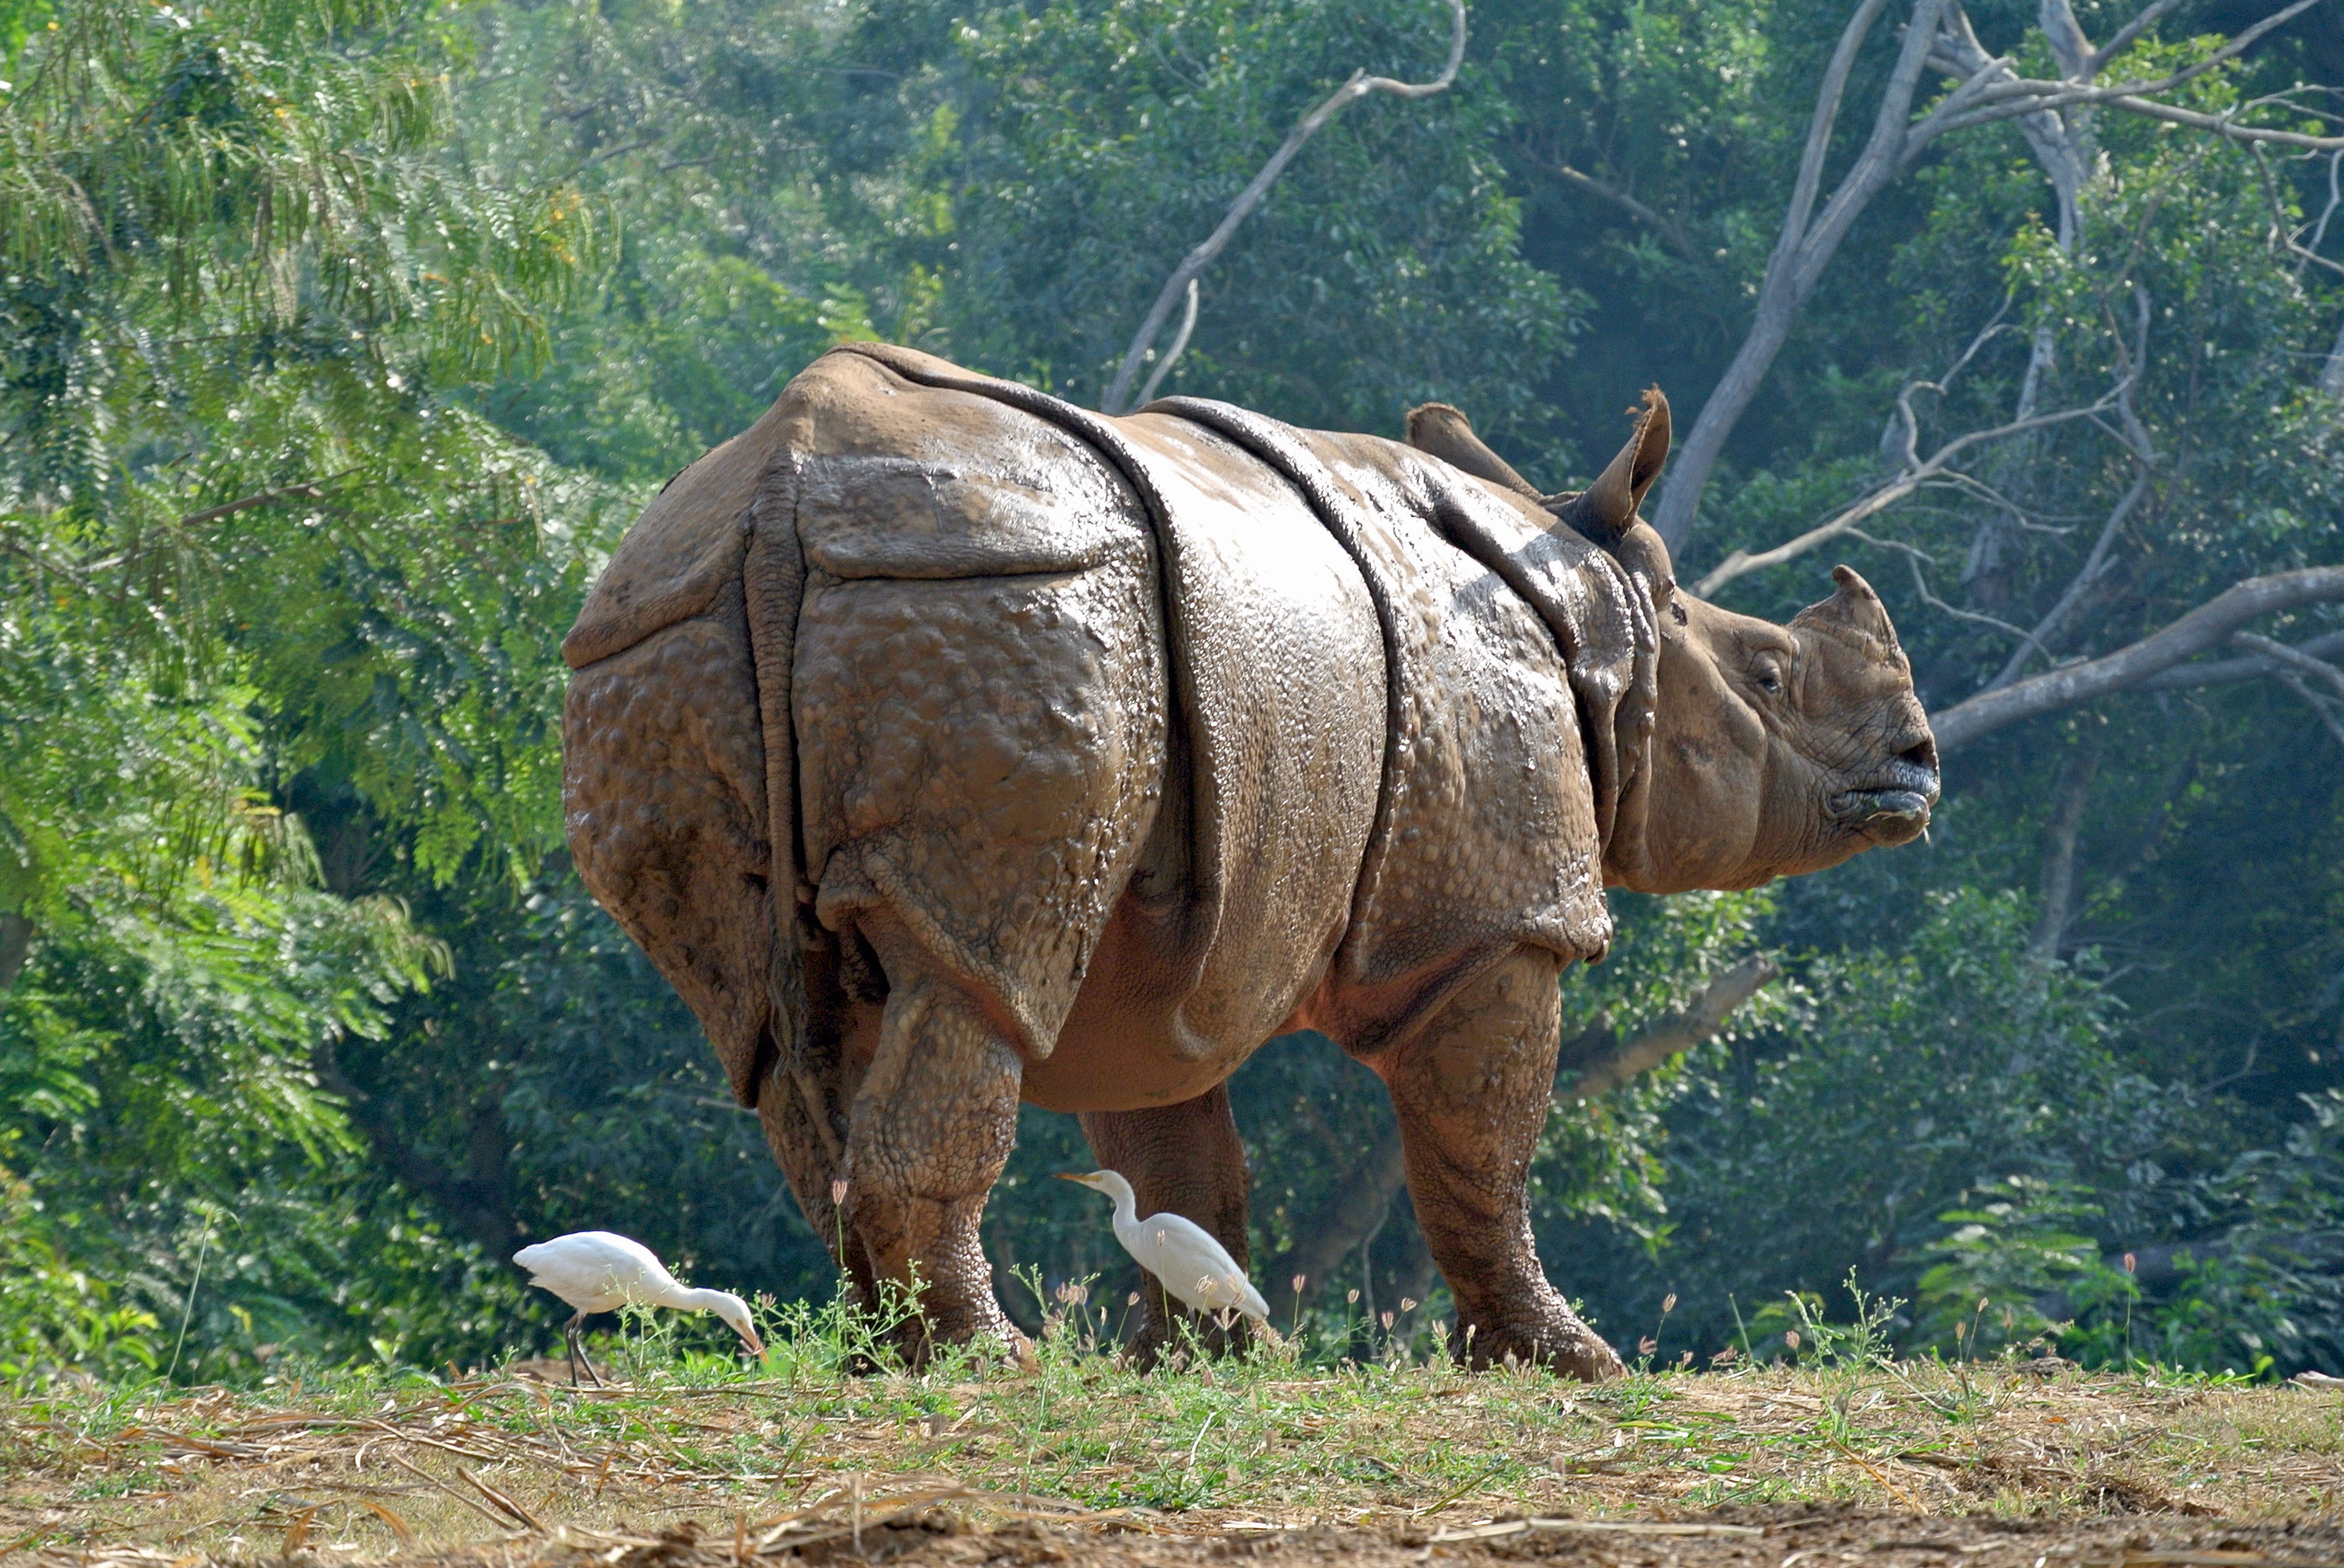
wilderness, adventure, animal, wildlife, horn, jungle, grazing, mammal, fauna, rhino, rhinoceros, india, strong, safari, armor, pack animal, cattle like mammal